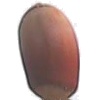
Label: hazelnut